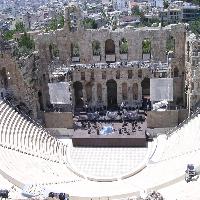
Weather: sun or clear